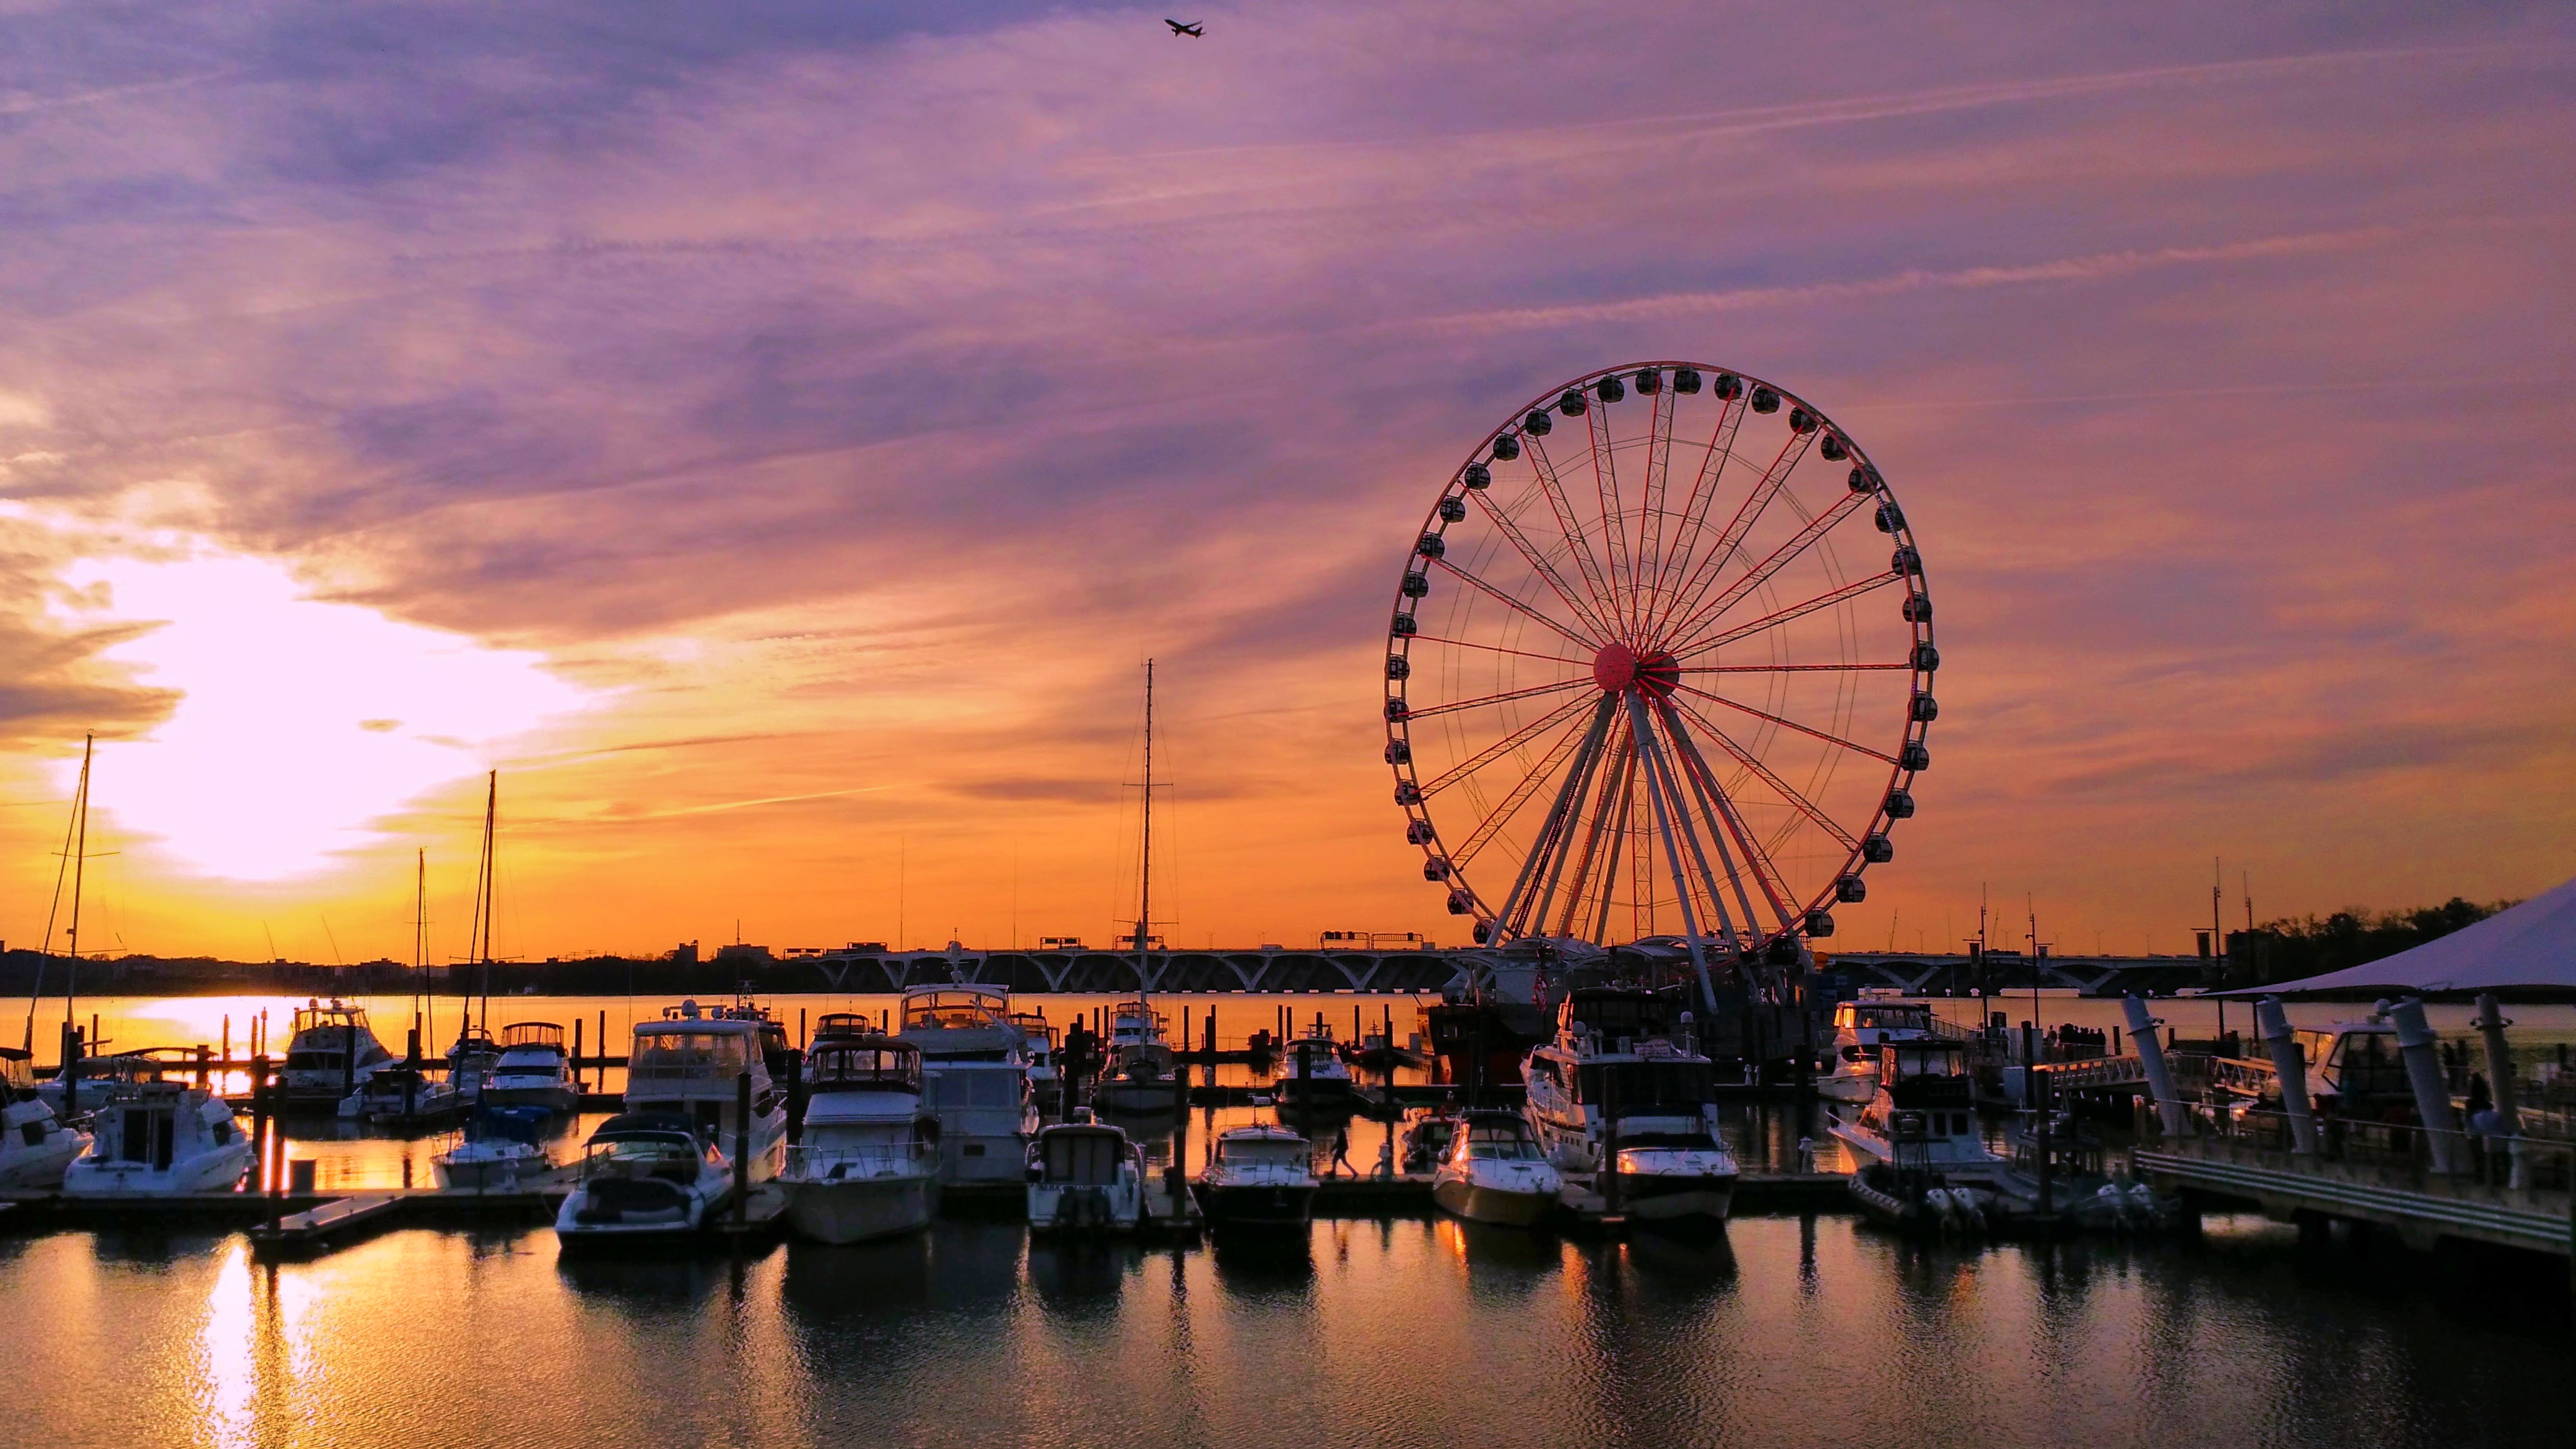
sea, dock, sunset, cityscape, dusk, evening, reflection, ferris wheel, marina, tourist attraction, geographical feature